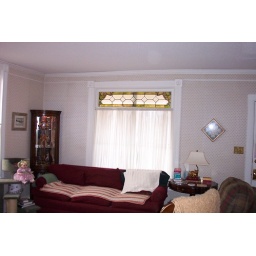
Stained glass above living room window